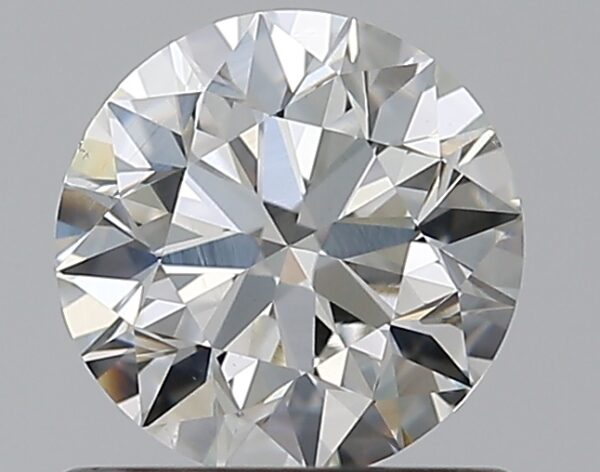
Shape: round
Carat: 0.7
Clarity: VS2
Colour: I
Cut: EX
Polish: EX
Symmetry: EX
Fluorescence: F
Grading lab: GIA
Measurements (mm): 5.63 x 5.66 x 3.55